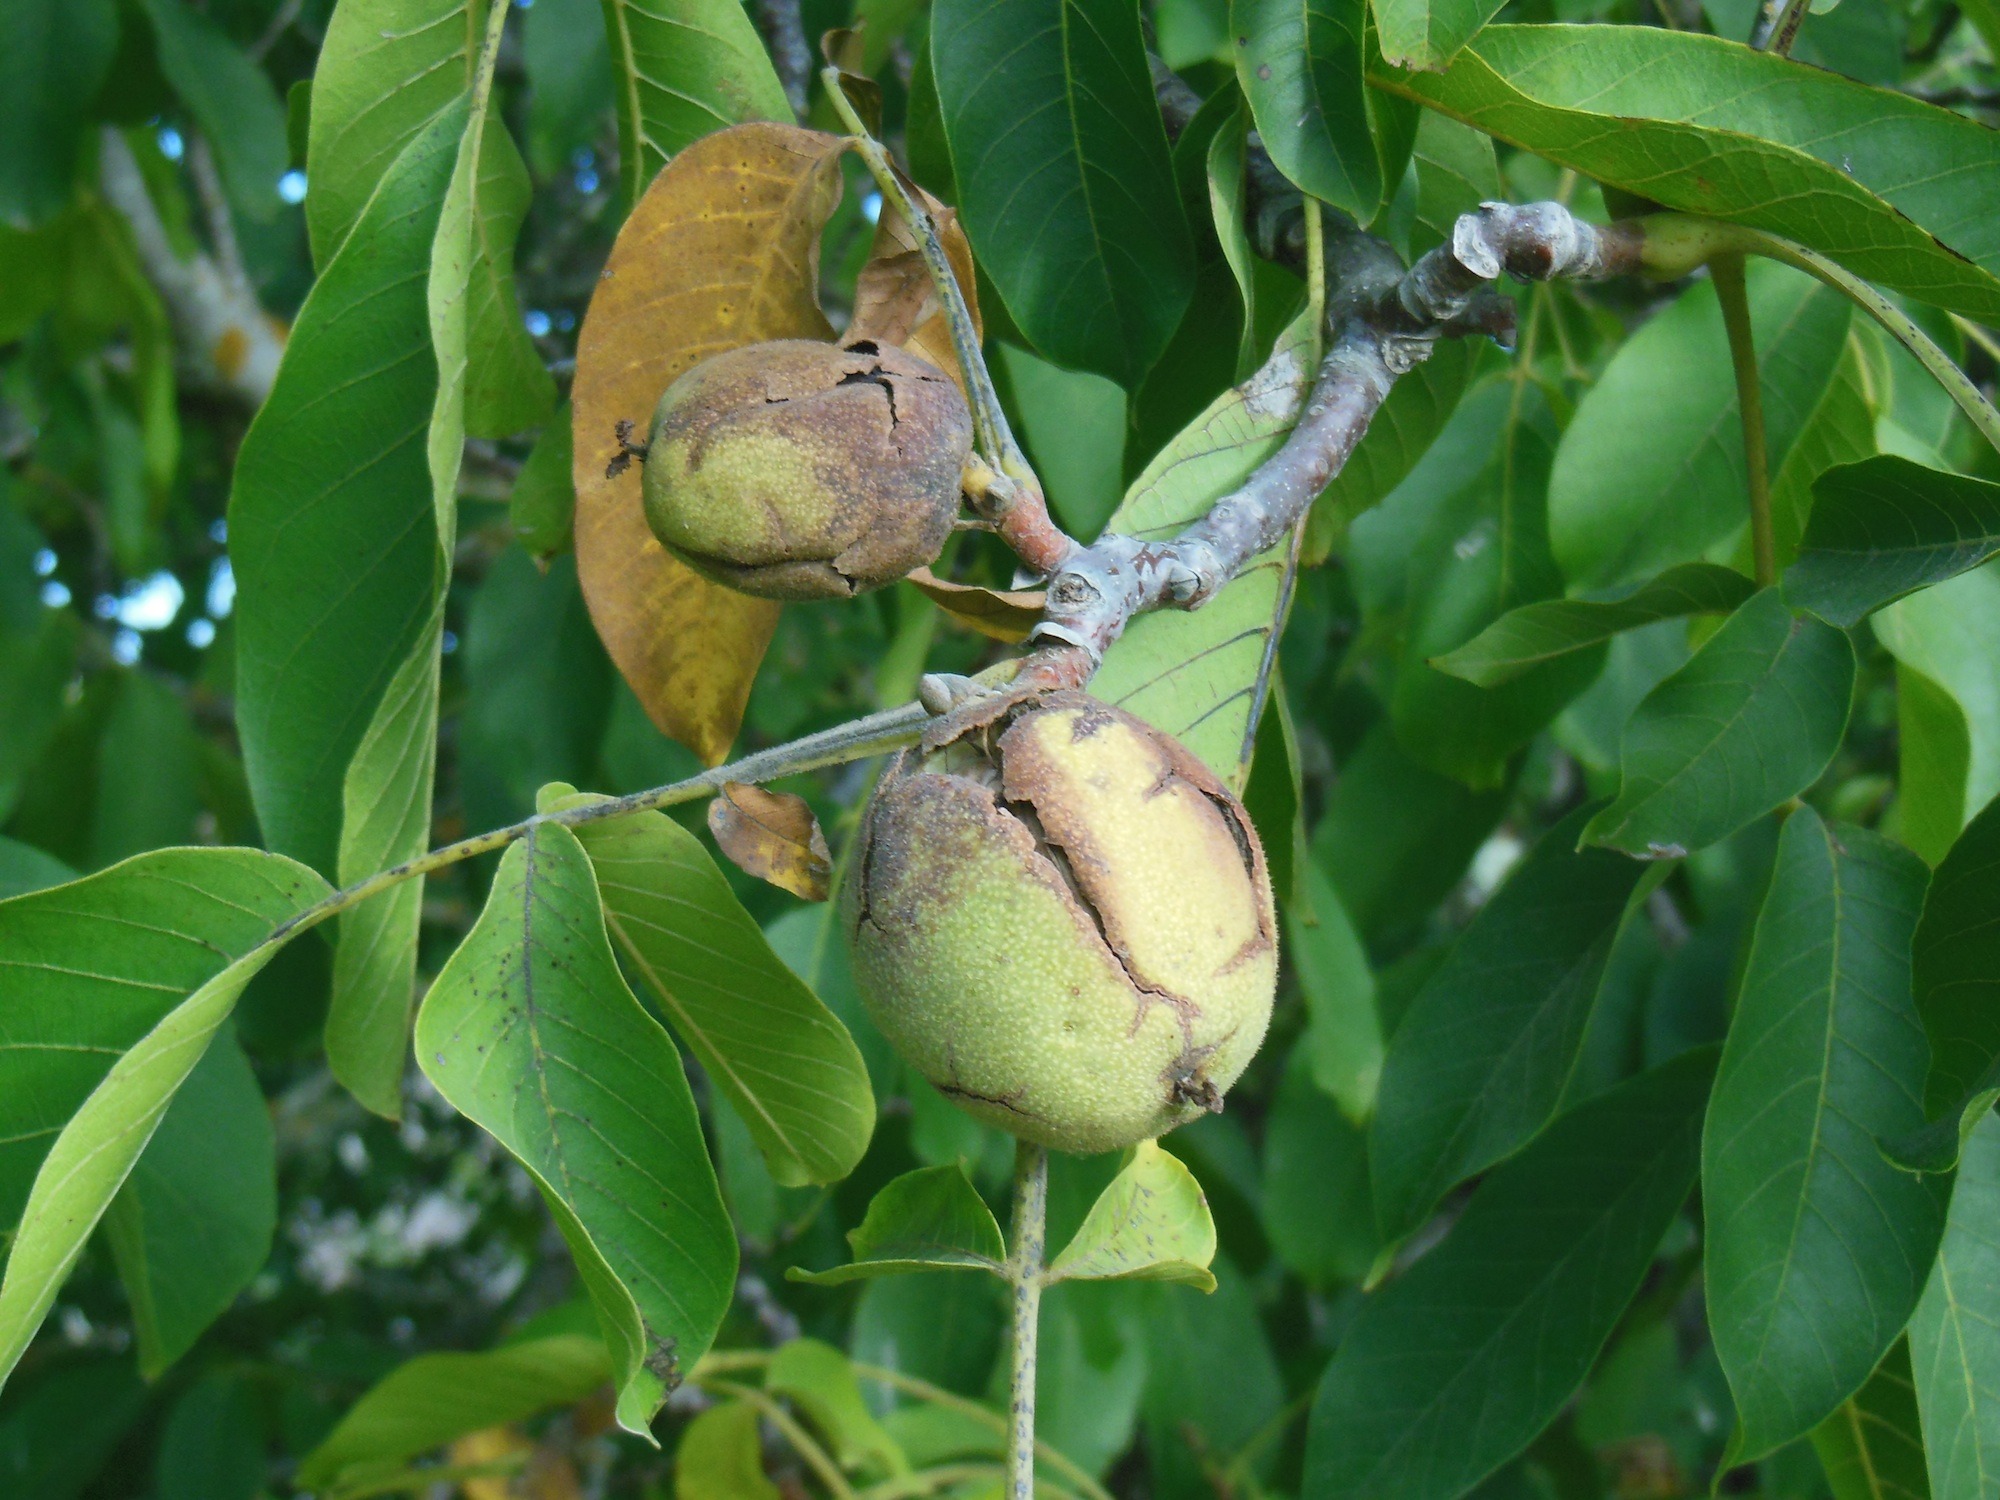
tree, nature, branch, bird, plant, fruit, flower, environment, food, produce, nut, agriculture, healthy, walnut, leaves, outdoors, branches, woodland, organic, flowering plant, land plant